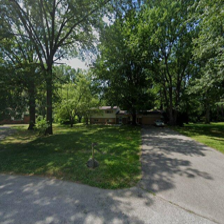
Label: streetView